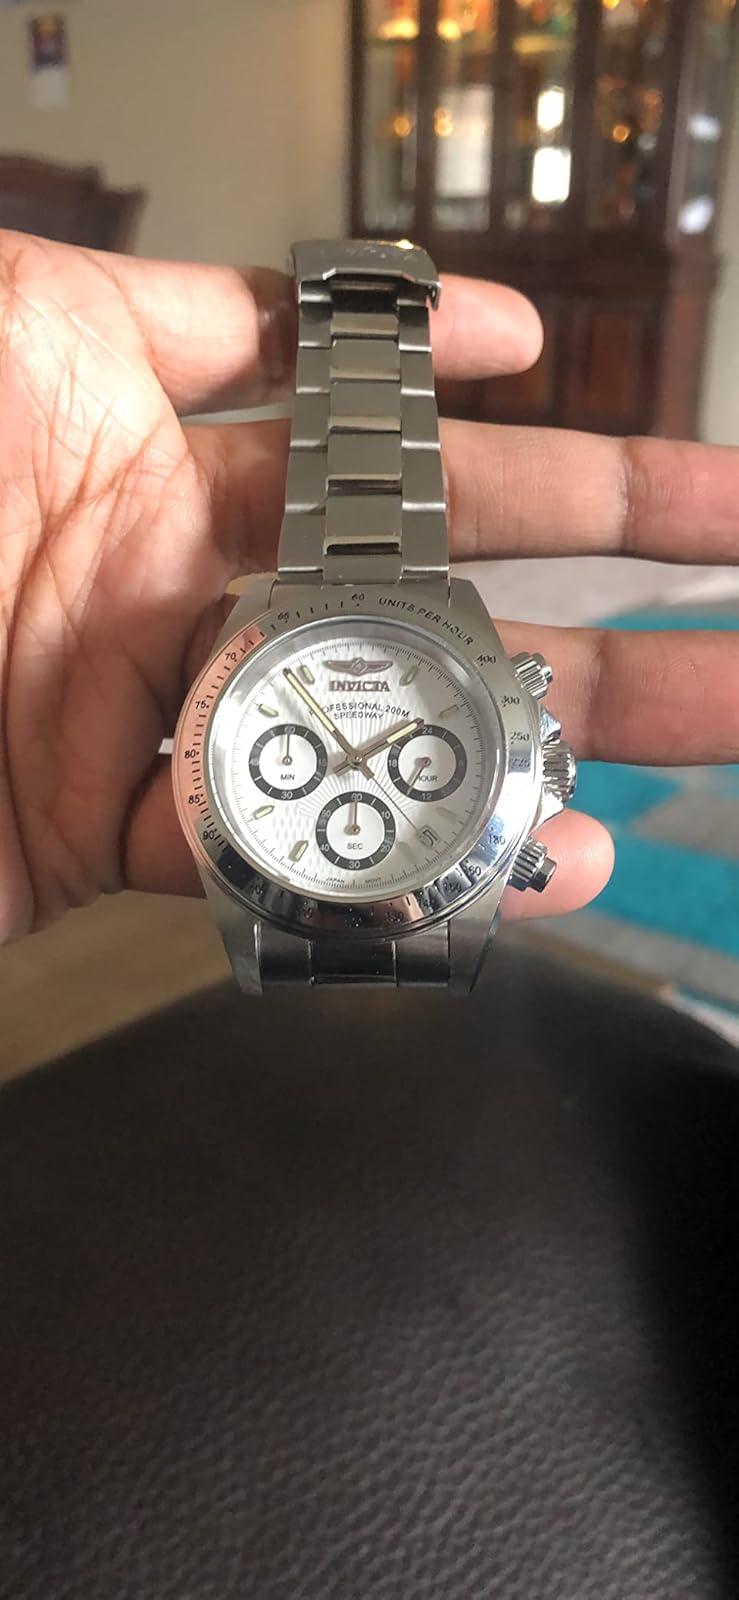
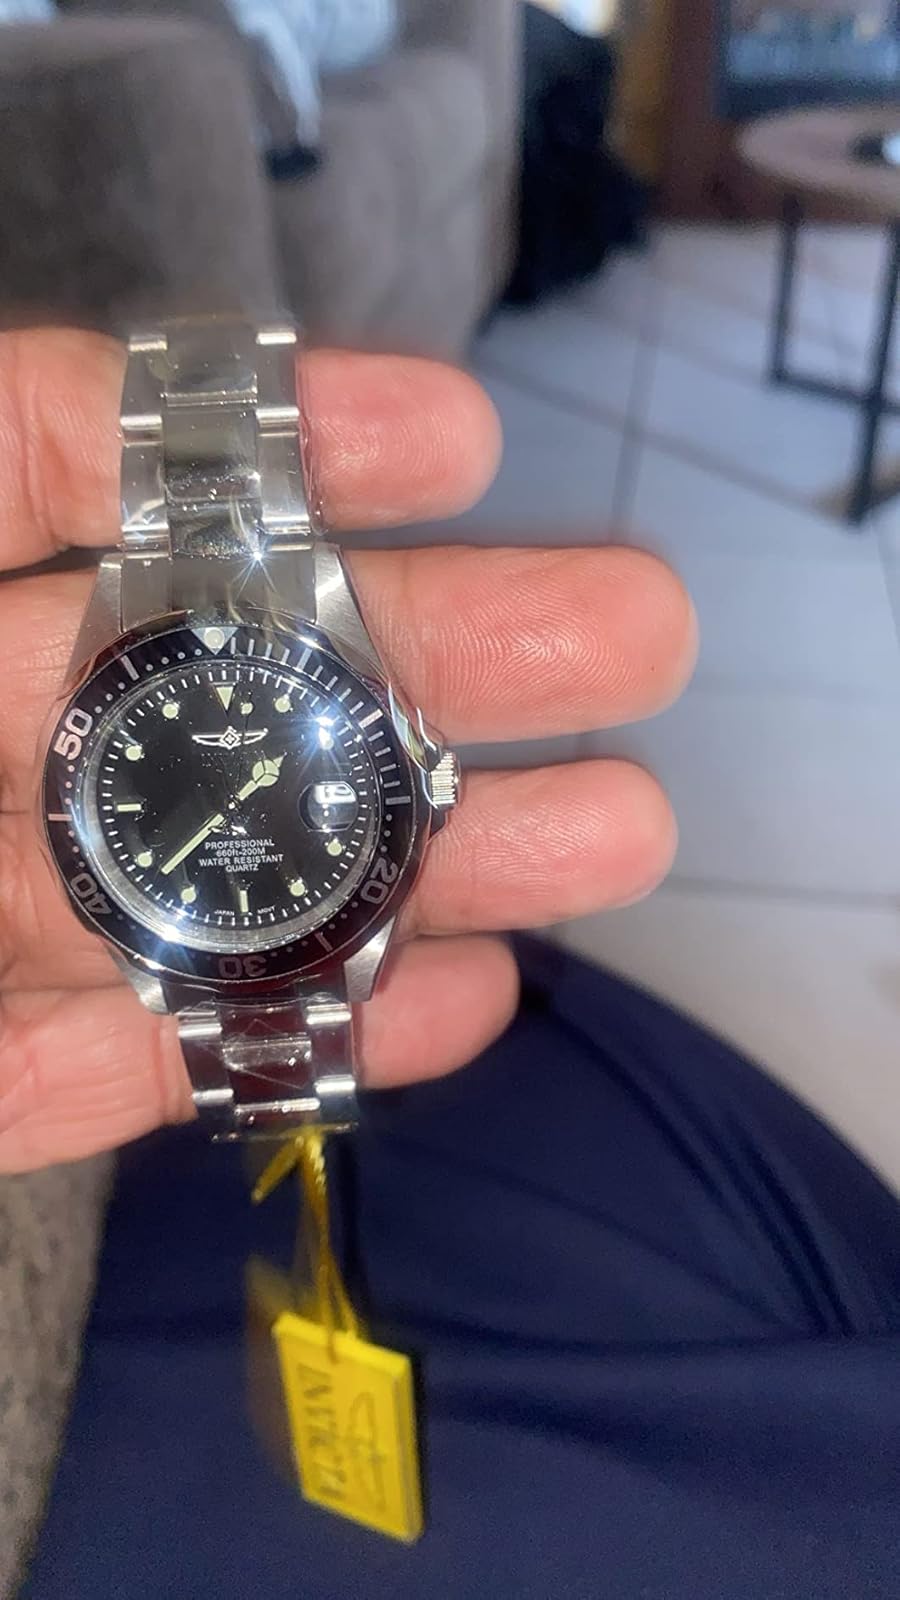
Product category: accessories_watch
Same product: no